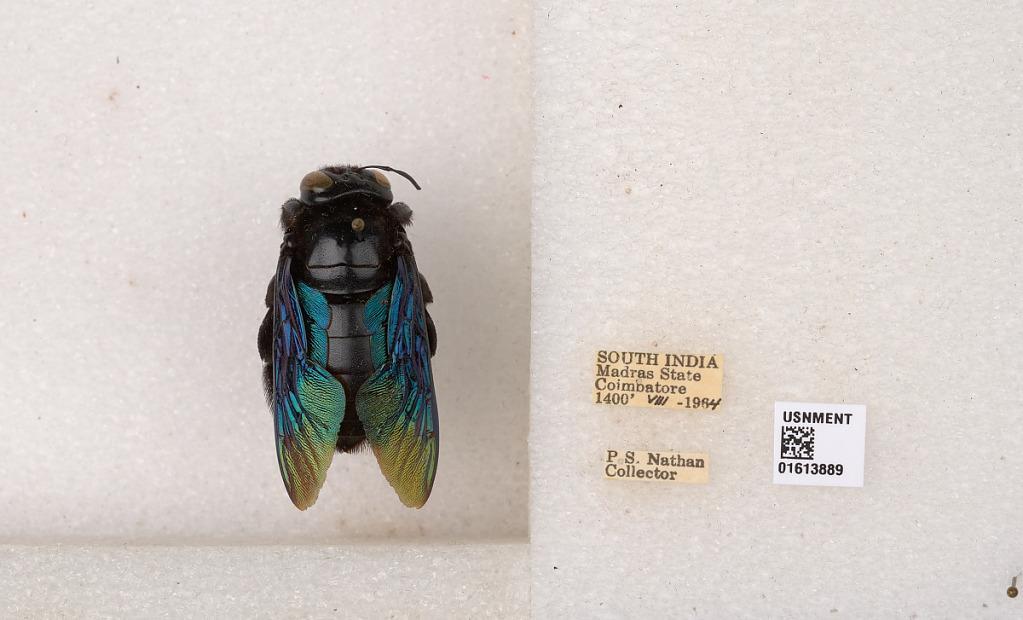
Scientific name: Xylocopa (Mesotrichia) tenuiscapa Westwood
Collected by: P. Nathan
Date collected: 1964-8-1
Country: India
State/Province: Tamil Nadu
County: Coimbatore
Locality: Coimbatore